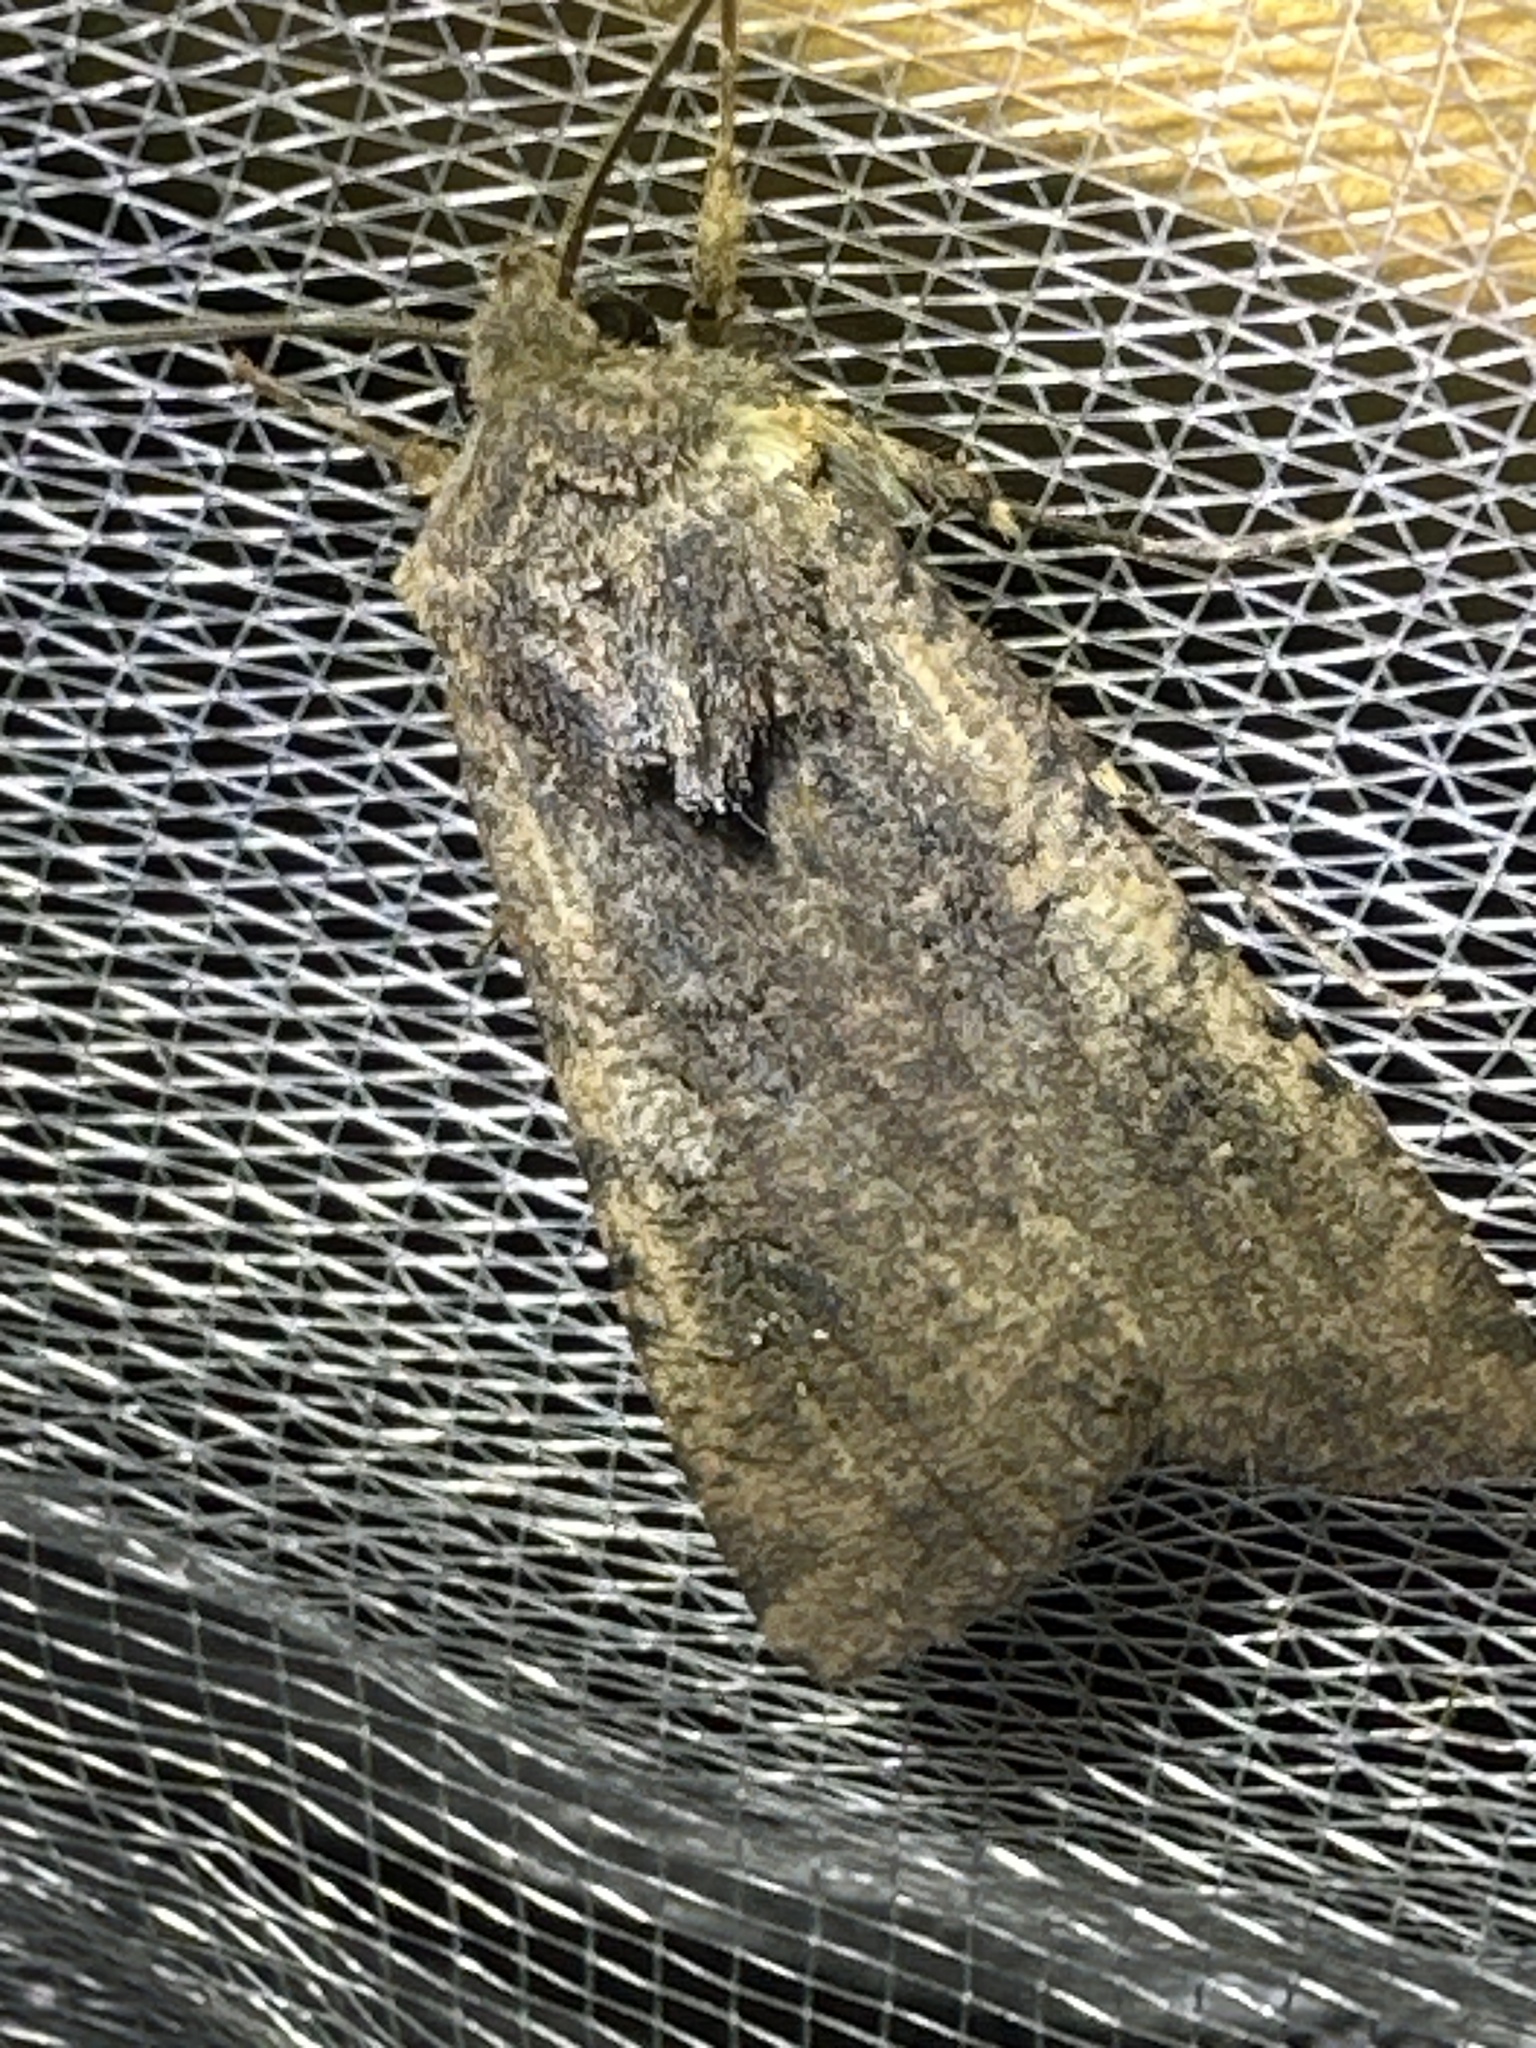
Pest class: cutworms